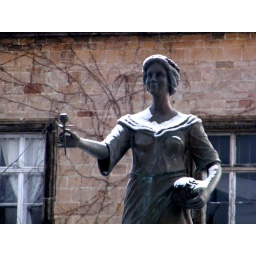
Lady with flowers in front of the train station.